Bevaix

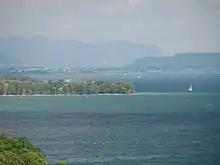
Baie De Bevaix site

The prehistoric lake shore settlement at Baie De Bevaix and the Neolithic funerary and cultural center of Treytel-A Sugiez are listed as Swiss heritage site of national significance.